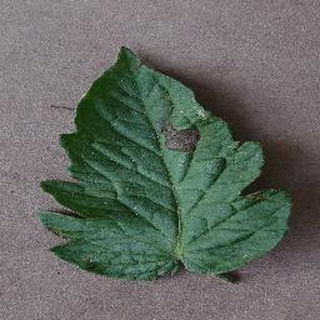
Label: tomato_early_blight